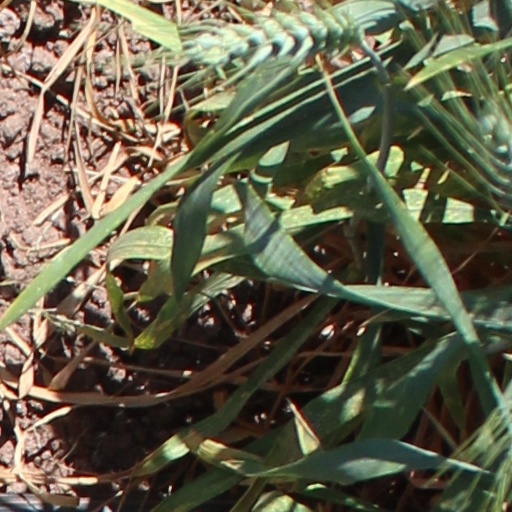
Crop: wheat